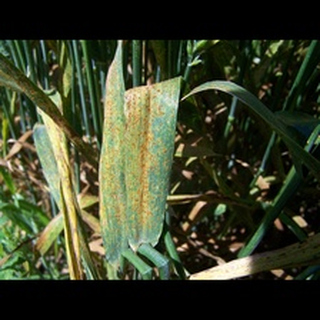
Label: wheat_brown_rust